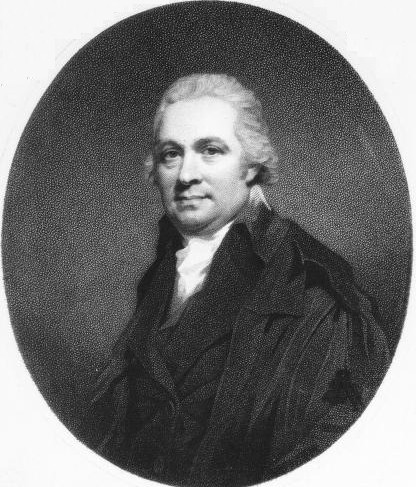
แดเนียล รัทเทอร์ฟอร์ด

|name = แดเนียล รัทเทอร์ฟอร์ด
|image =Rutherford Daniel.jpg
|caption = ภาพแกะเมสโซทินต์ของรัทเทอร์ฟอร์ด โดยเซอร์เฮนรี เรเบิร์น
|birth_place = เอดินบะระ สกอตแลนด์
|death_place = เอดินบะระ สกอตแลนด์
|nationality = สกอตแลนด์
|field = เคมี
|alma_mater = มหาวิทยาลัยเอดินบะระ
|known_for = ค้นพบธาตุไนโตรเจน
|author_abbrev_bot = Rutherf.
|influences = โจเซฟ แบล็ก
แดเนียล รัทเทอร์ฟอร์ด (; 3 พฤศจิกายน ค.ศ. 1749 – 15 ธันวาคม ค.ศ. 1819) เป็นแพทย์ นักเคมีและนักพฤกษศาสตร์ชาวสกอตแลนด์ เกิดที่เมืองเอดินบะระ เป็นบุตรของศาสตราจารย์จอห์น รัทเทอร์ฟอร์ด (แพทย์)|จอห์น รัทเทอร์ฟอร์ดและแอนน์ แมคเคย์ เรียนที่โรงเรียนมันเดลส์และมหาวิทยาลัยเอดินบะระ The Annual Biography and Obituary, Volume 5 ที่นั่นรัทเทอร์ฟอร์ดได้เรียนกับโจเซฟ แบล็ก ซึ่งกำลังศึกษาคุณสมบัติของก๊าซคาร์บอนไดออกไซด์ รัทเทอร์ฟอร์ดและแบล็กร่วมกันทดลองนำหนูมาขังในพื้นที่ปิดจนเสียชีวิตและจุดเทียน จนพบว่าที่หนูเสียชีวิตและเทียนดับเกิดจากก๊าซชนิดหนึ่งซึ่งไม่ติดไฟและใช้หายใจไม่ได้ รัทเทอร์ฟอร์ดเรียกก๊าซชนิดนี้ว่า "noxious air" หรือ "phlogisticated air" Daniel Rutherford - Chemistry - About.com เขารายงานผลการทดลองนี้ในปี ค.ศ. 1772 รัทเทอร์ฟอร์ดและแบล็กใช้การทดลองนี้พิสูจน์ว่าทฤษฎีโฟลจิสตันถูกต้อง (แต่ต่อมาการอธิบายความถูกต้องของการเผาไหม้ถูกแทนที่ด้วยทฤษฎีออกซิเจนของอ็องตวน ลาวัวซีเย) ในปี ค.ศ. 1790 ฌ็อง-อ็องตวน แชปตัลตั้งชื่อก๊าซชนิดนี้ใหม่ว่า "ไนโตรเจน"
ต่อมารัทเทอร์ฟอร์ดดำรงตำแหน่งศาสตราจารย์ด้านพฤกษศาสตร์ที่มหาวิทยาลัยเอดินบะระและผู้ดูแลสวนพฤกษศาสตร์เอดินบะระ ระหว่าง ค.ศ. 1796–1798 เขาดำรงตำแหน่งประธานราชวิทยาลัยแพทย์แห่งเอดินบะระ
รัทเทอร์ฟอร์ดเสียชีวิตที่เมืองเอดินบะระในปี ค.ศ. 1819
== อ้างอิง ==
== แหล่งข้อมูลอื่น ==
*
* Daniel Rutherford - Encyclopedia.com
หมวดหมู่:บุคคลจากเอดินบะระ
หมวดหมู่:แพทย์ชาวสกอตแลนด์
หมวดหมู่:นักเคมีชาวสหราชอาณาจักร
หมวดหมู่:นักพฤกษศาสตร์
หมวดหมู่:ศิษย์เก่าจากมหาวิทยาลัยเอดินบะระ